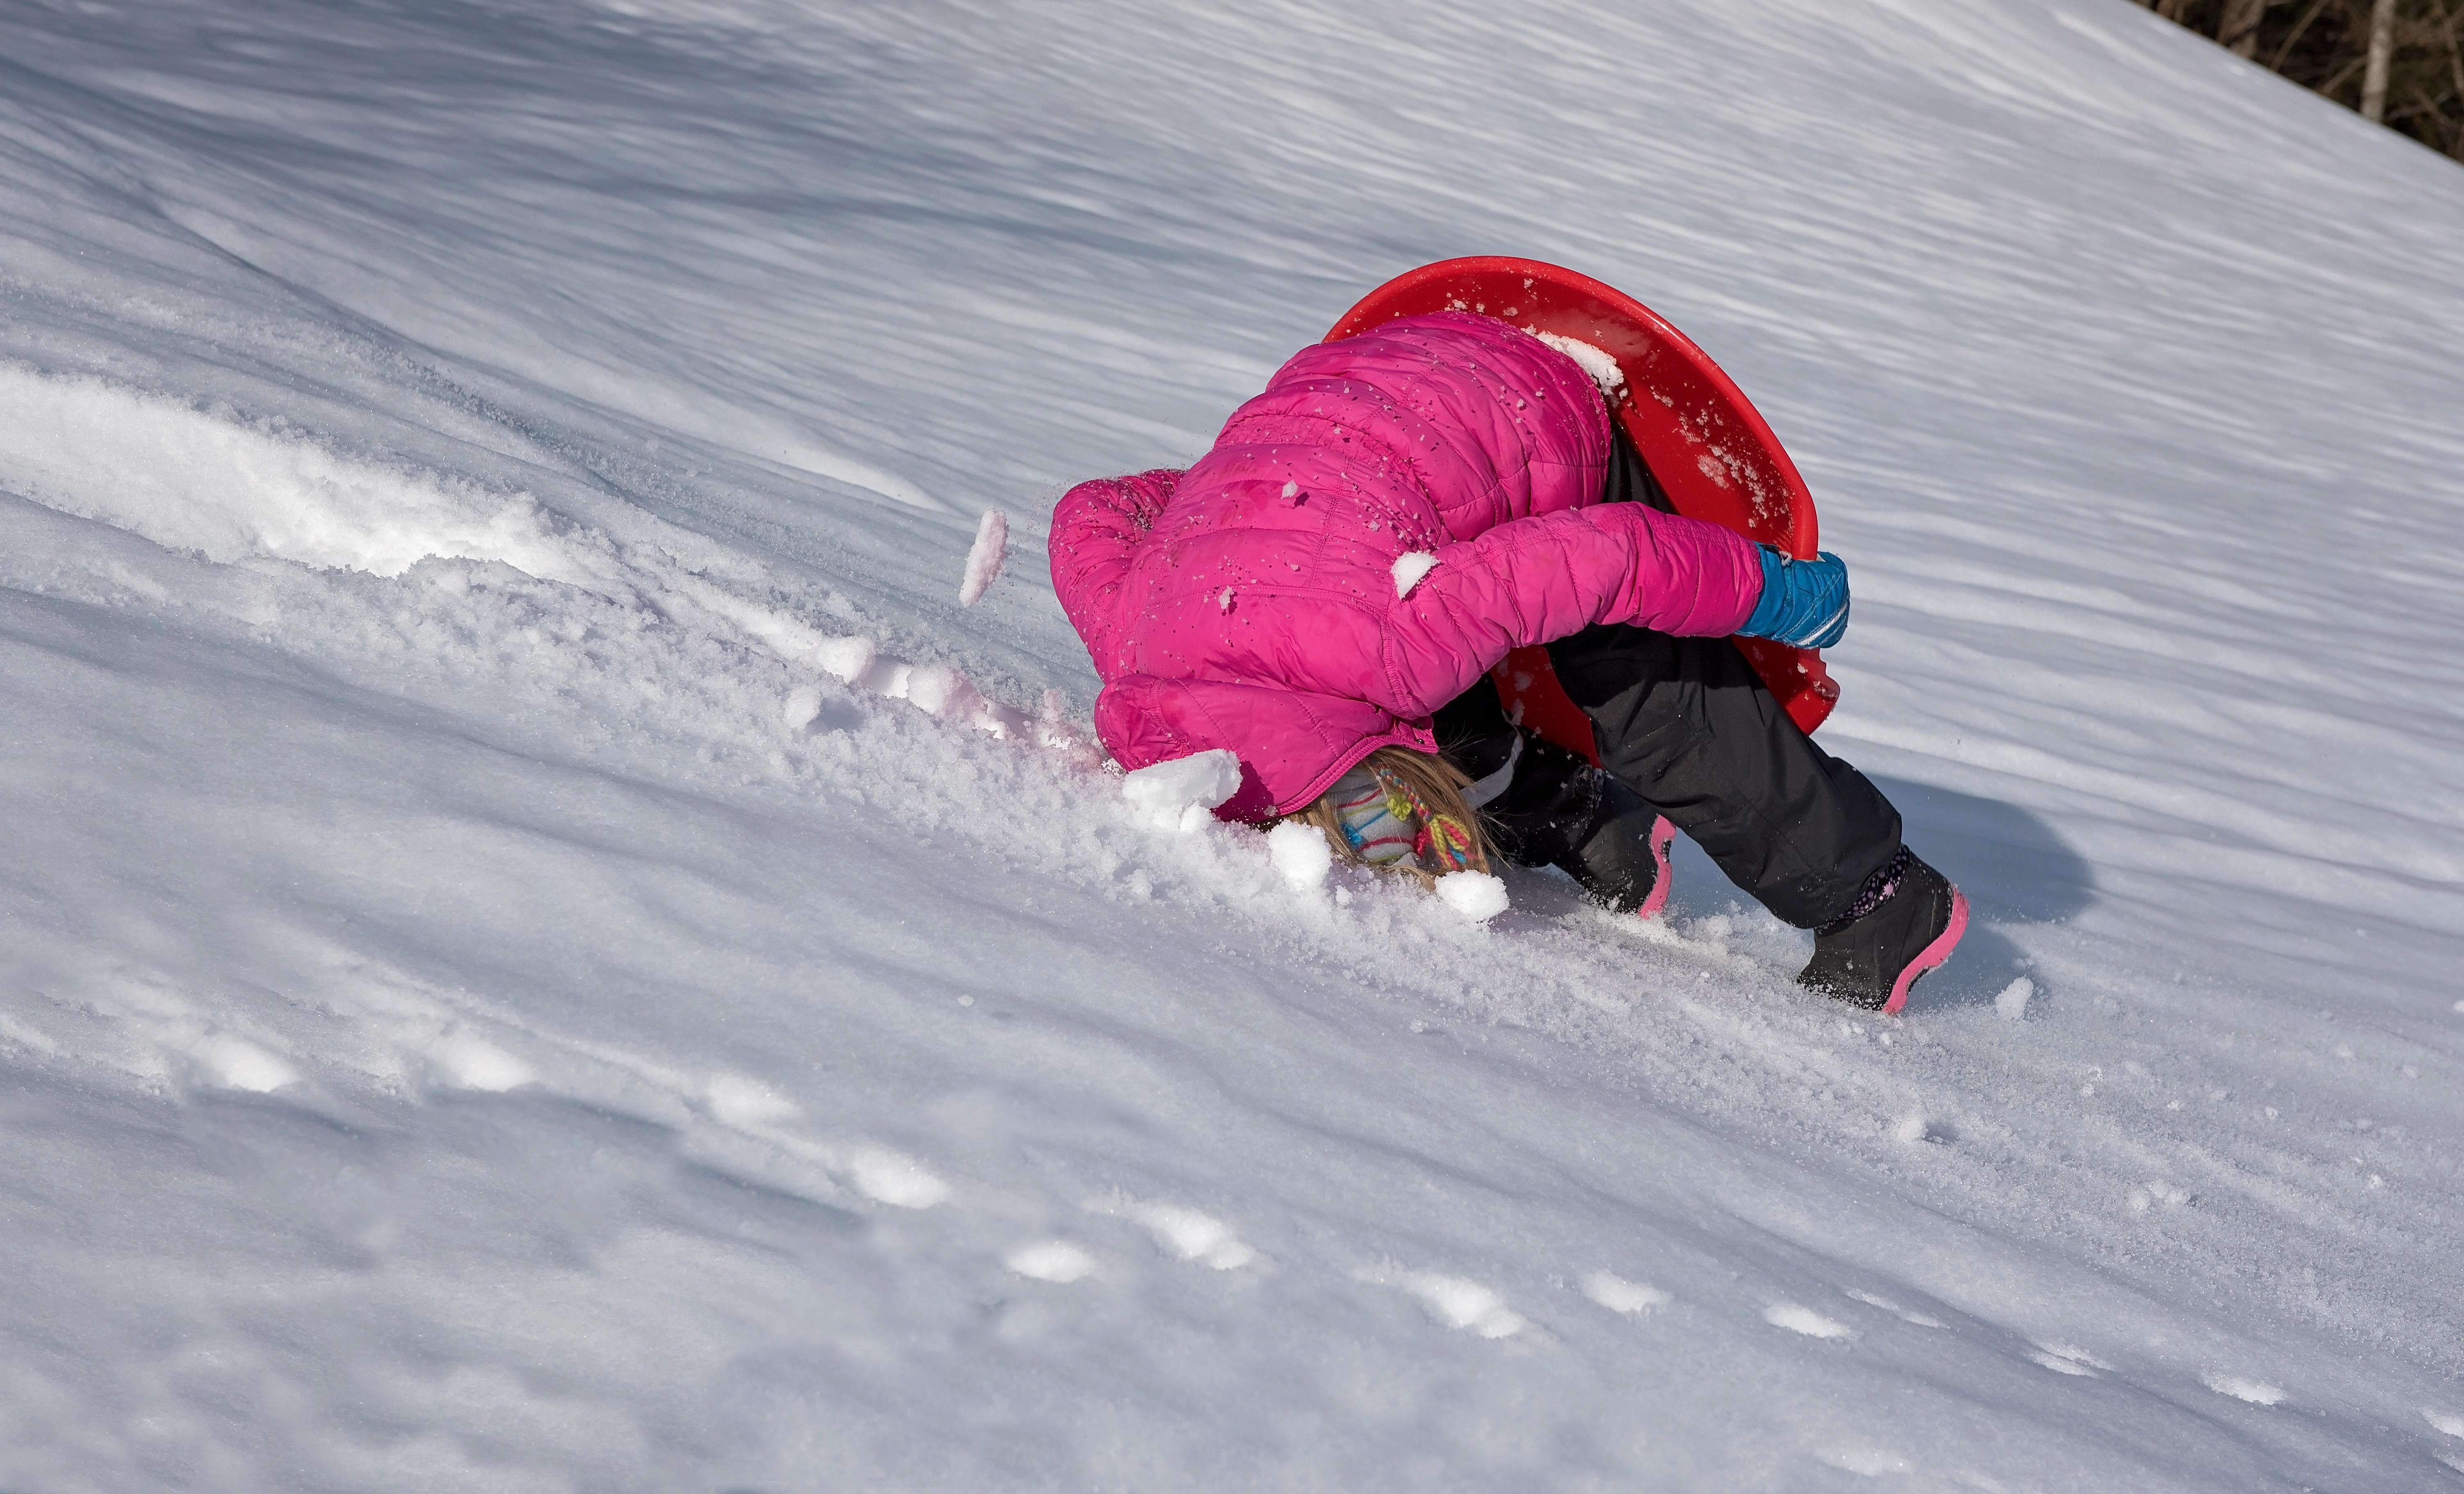
snow, winter, girl, weather, child, snowboard, extreme sport, sports equipment, winter sport, sports, downhill, ski, footwear, down, bob, in motion, slip, somersault, in action, ski equipment, ride on, geological phenomenon